Lotus Europa

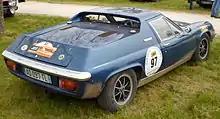
Lotus Europa Twin Cam

In 1971, the Type 74 Europa Twin Cam was made available to the public, with a 105 hp 1,557 cc Lotus-Ford Twin Cam engine (113 hp US "Federal" version with standard emissions control and Big Valve engine with Stromberg carburetors, until the end of production) and a re-designed bodyshell to improve rearward visibility. Initially it was available with the same gearbox as the earlier cars, once the supply had been exhausted in 1972 a new stronger Renault four-speed gearbox (Type 352) was introduced. Mike Kimberley, who rose to become chief executive of Group Lotus, then a new engineer at Lotus, was appointed Chief Engineer of the Europa TC project. 1,580 cars were shipped as Europa "Twin Cam" before Lotus switched to a 126 hp "Big Valve" version of the engine.